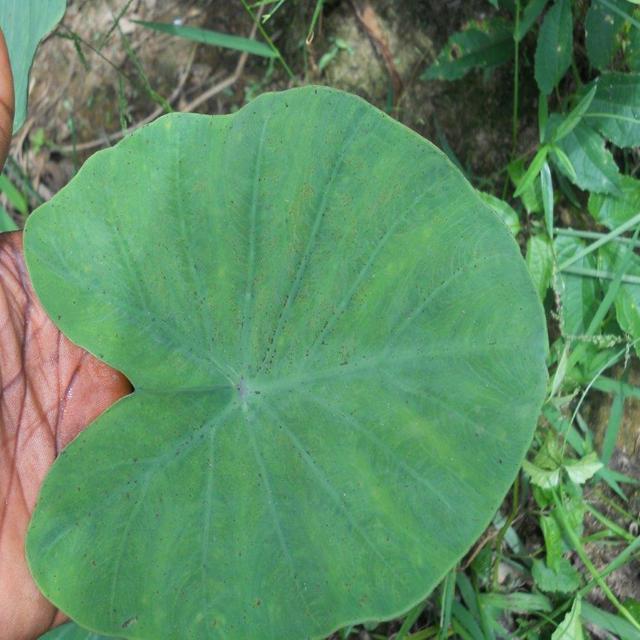
Label: Healthy